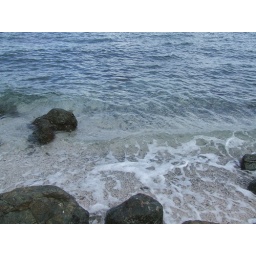
The shell fragments were tinged with pink that reflected in the water